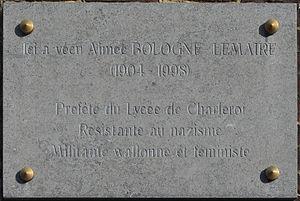
Plaque apposée à Charleroi (Belgique), rue Tumelaire, sur la façade de l'Athénée royal Vauban.Texte
Aimée Lemaire, née le 6 janvier 1904 à Bruxelles, morte le 20 décembre 1998 à Nalinnes est une féministe belge et une militante wallonne.